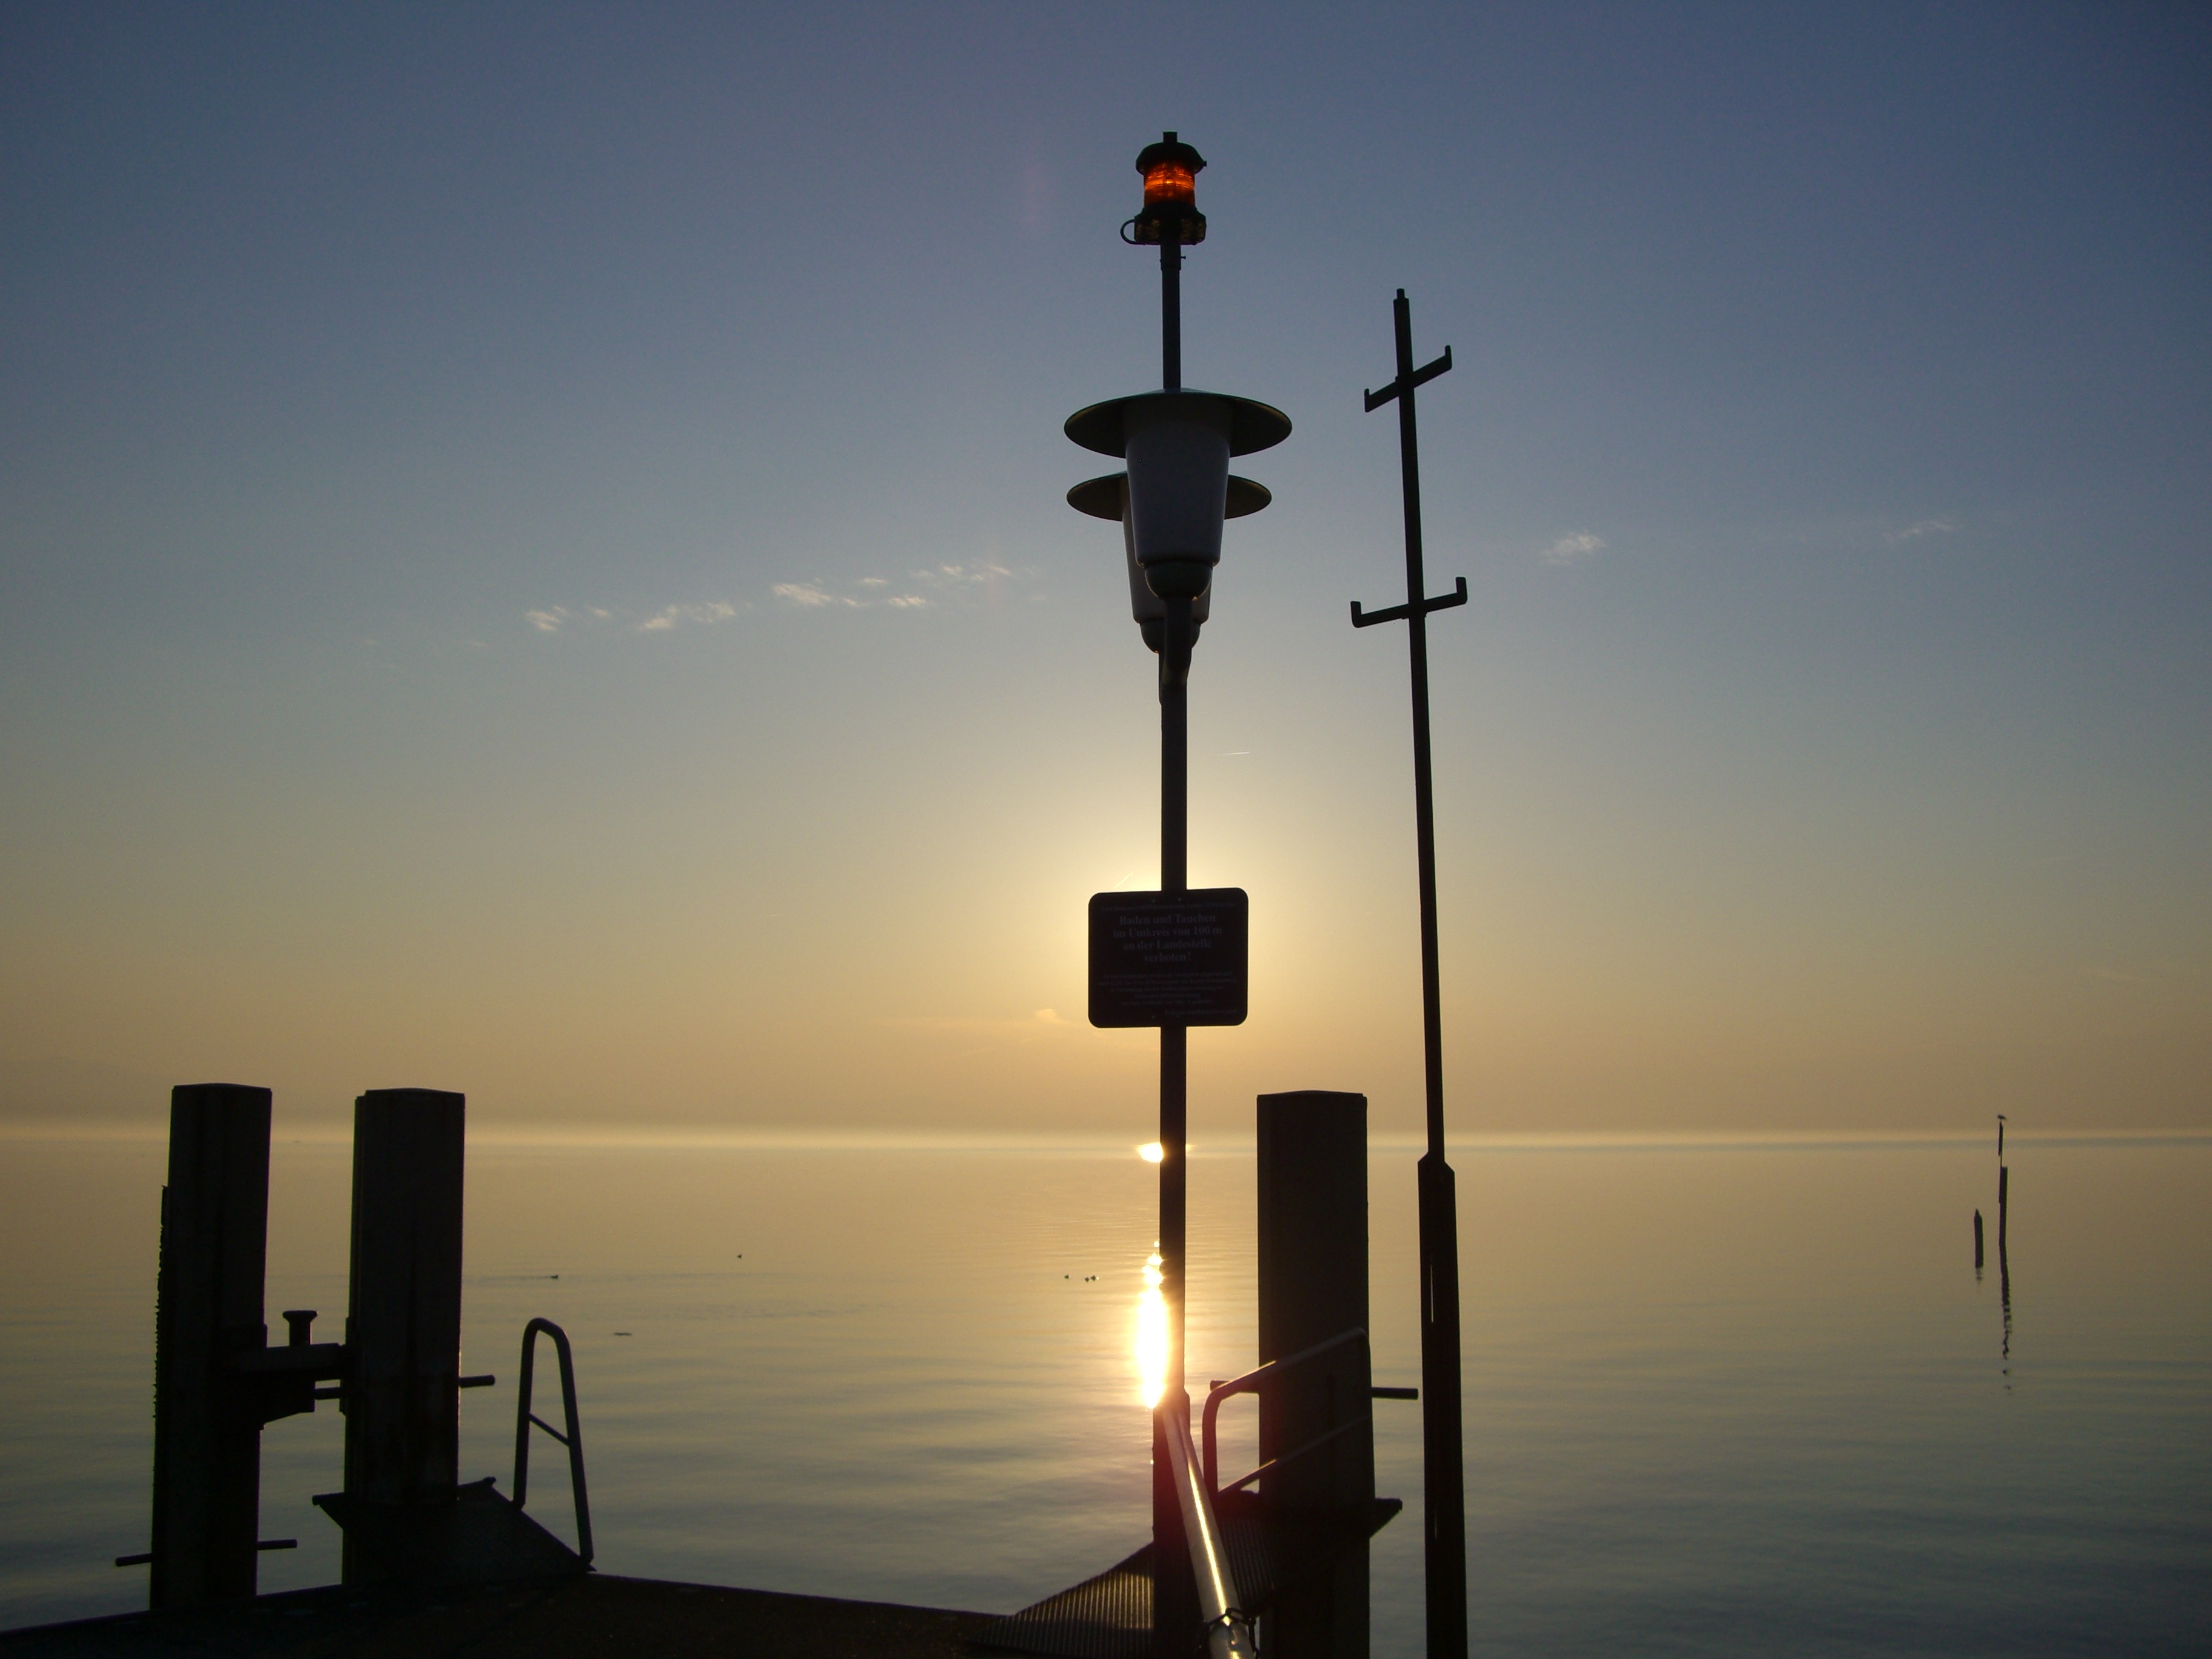
light, sky, sunrise, sunset, wind, dawn, dusk, evening, tower, mast, street light, jetty, lighting, light fixture, shape, evening sun, lake constance, wasserburg